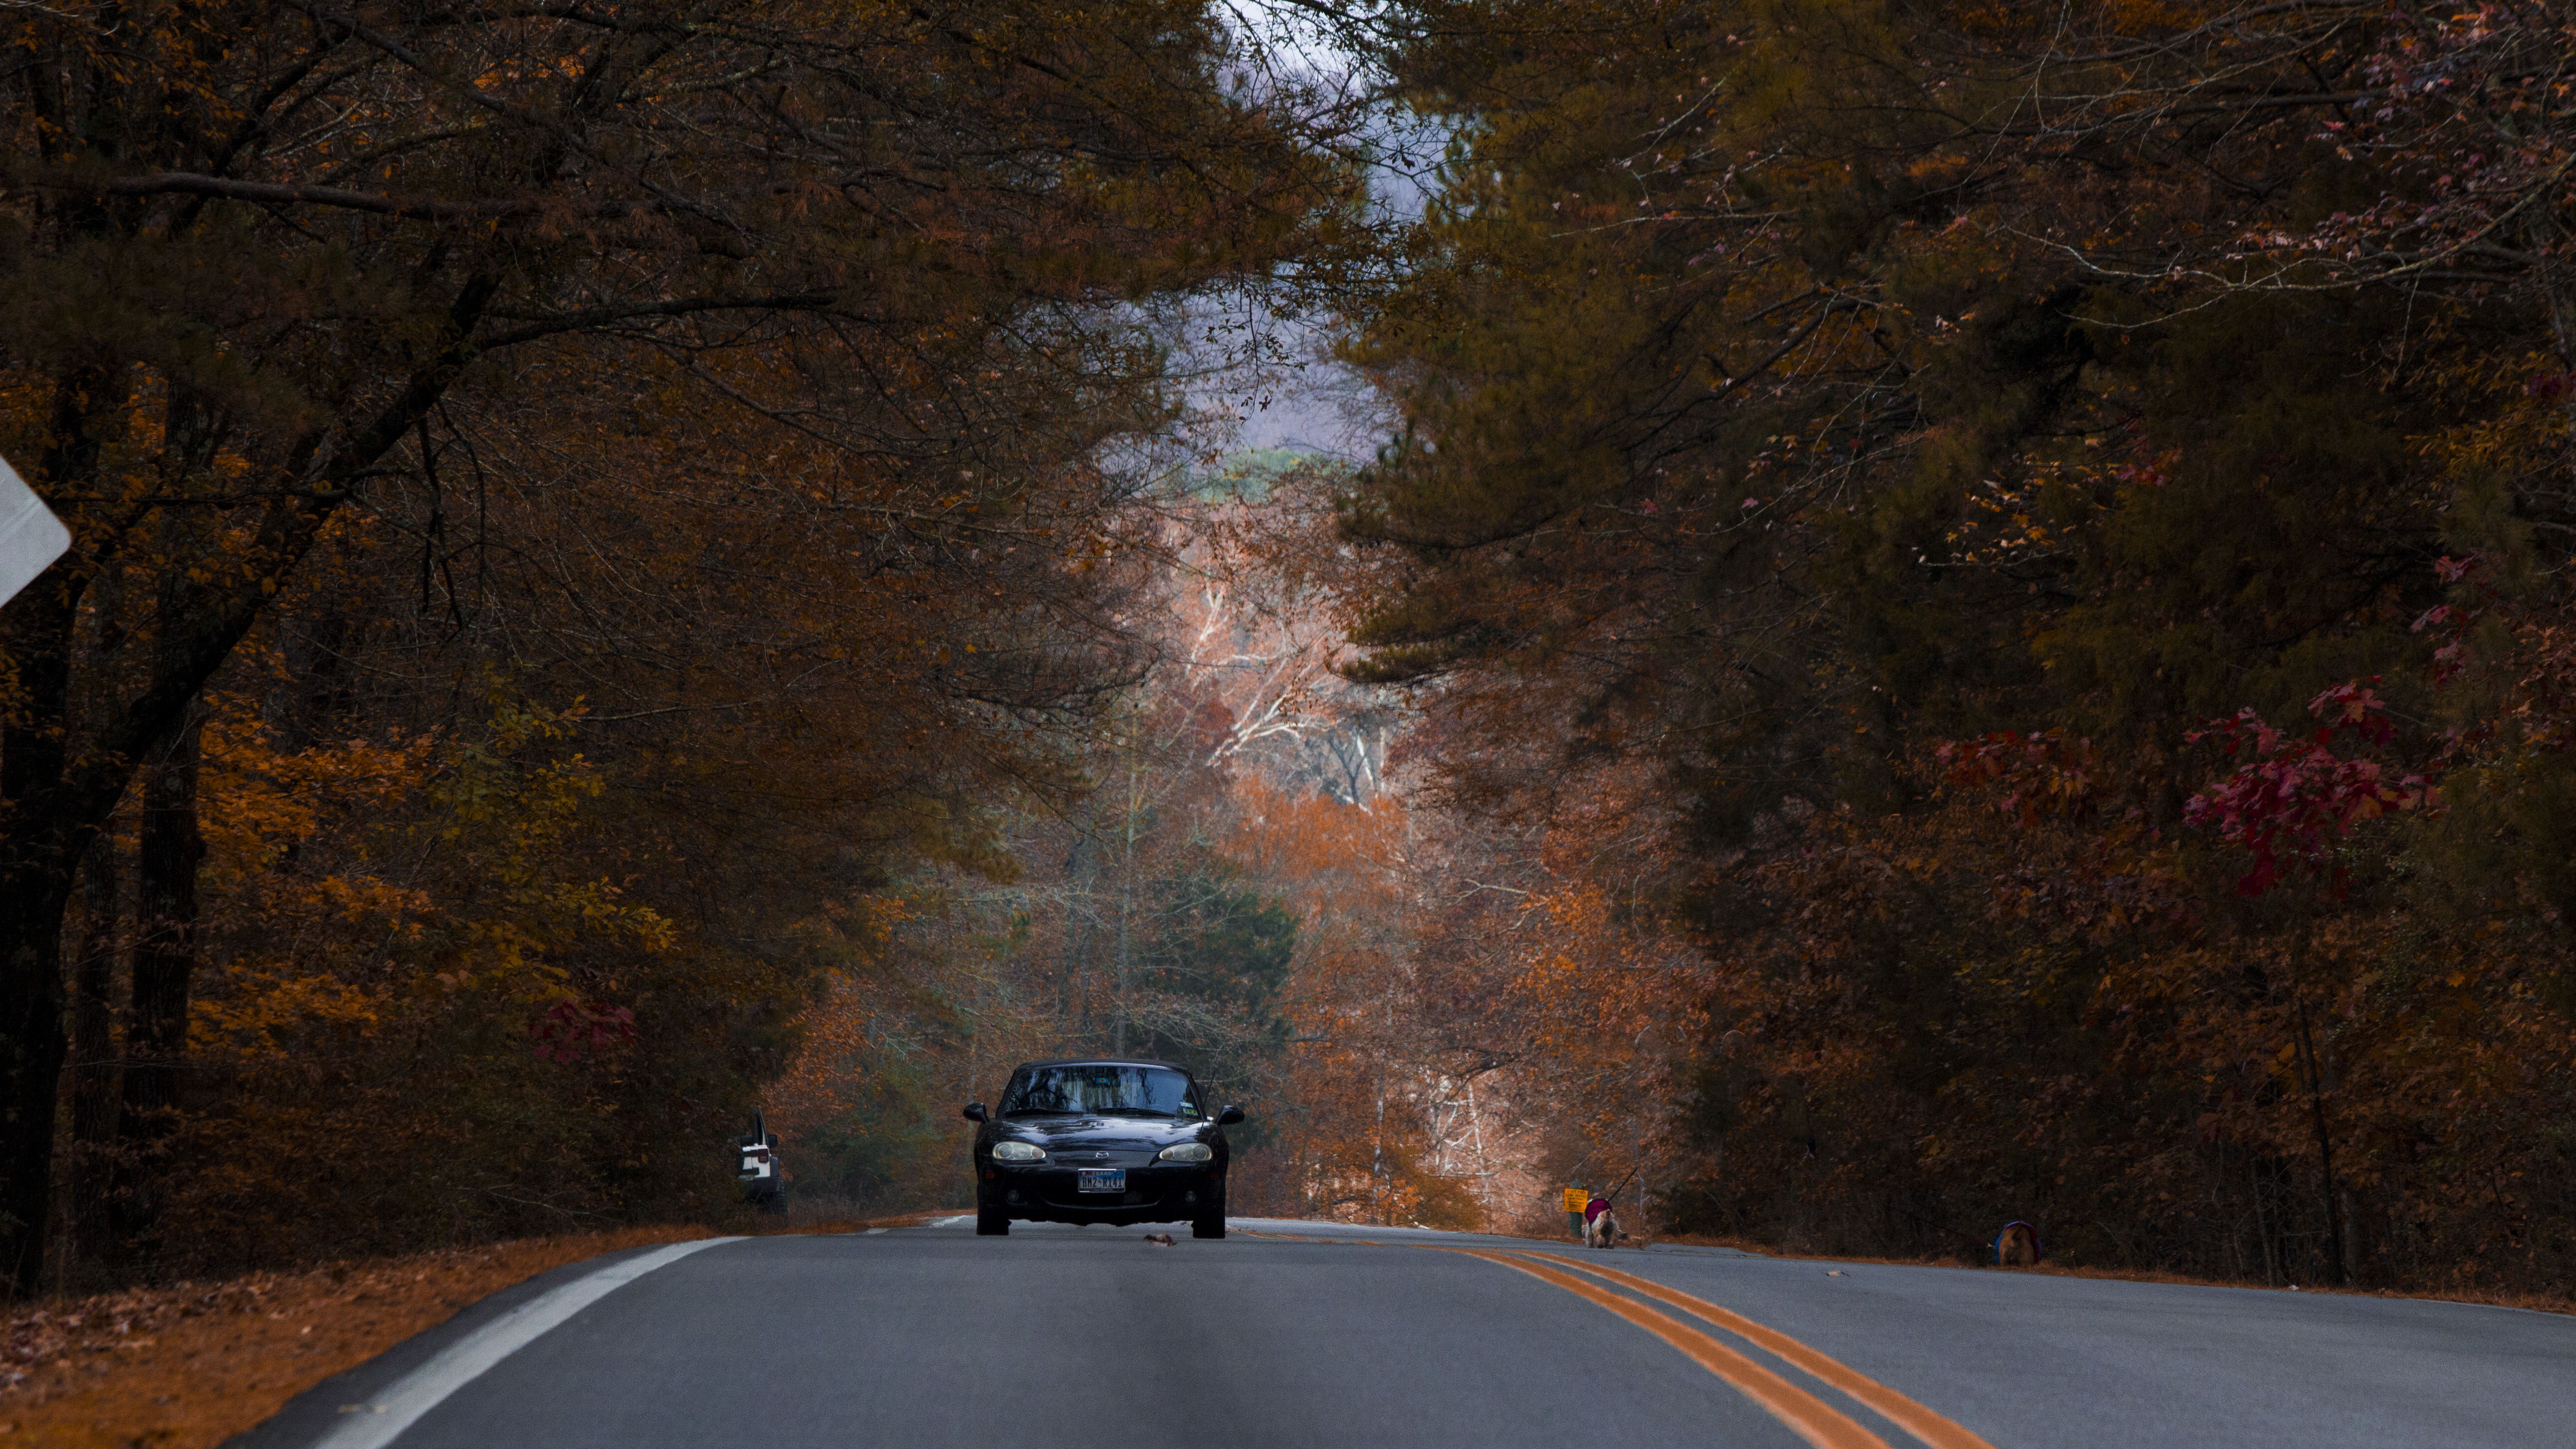
tree, road, night, morning, tunnel, autumn, canon, darkness, season, infrastructure, t3i, 600d, 55250, oklahoma, mazda, miata, beaversbend, screenshot, atmospheric phenomenon